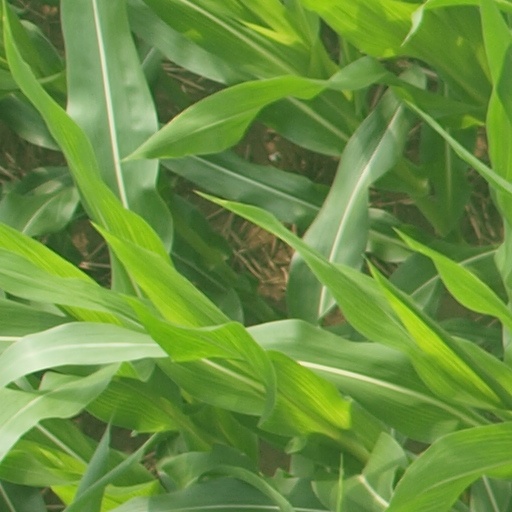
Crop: maize; corn